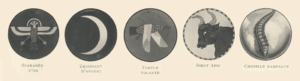
Sigles des autochenilles lors de la croisière noire
La croisière noire est une expédition automobile qui traversa le continent africain du Nord au Sud entre le 28 octobre 1924 et le 26 juin 1925. Également nommée « Expédition Citroën Centre Afrique » ou encore « 2ᵉ mission Haardt Audouin-Dubreuil », elle est mise sur pied par André Citroën afin de mieux faire connaître sa marque et d'ouvrir une ligne régulière motorisée traversant le continent africain.